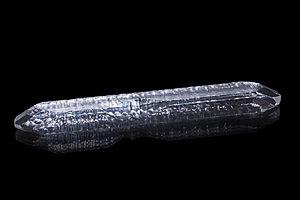
Mono cristal quartz artificiel fabriqué par méthode hydrothermale. Taille
Les faux minéraux et fossiles sont des minéraux et fossiles non naturels, fabriqués par l'homme. Il peut s'agir soit d'un minéral ou fossile naturel transformé par l'homme pour en faire un autre, soit d'un minéral ou fossile entièrement artificiel. On parle aussi de faux lorsque l'appellation n'est pas la bonne : synonymies, fausse appellation. En résumé, il s'agit d'une imitation non délictuelle quand l'objet en porte la précision, ou de contrefaçon quand aucune précision n'est donnée.
Le quartz est une espèce minérale du groupe des silicates, sous-groupe des tectosilicates, composé de dioxyde de silicium, ou silice, de formule chimique SiO₂, avec des traces de différents éléments tels que Al, Li, B, Fe, Mg, Ca, Ti, Rb, Na, OH.
Un monocristal ou matériau monocristallin est un matériau solide constitué d'un unique cristal, formé à partir d’un seul germe. A l'opposé, un polycristal ou matériau polycristallin, est constitué lui d'une multitude de petits cristaux de taille et d'orientation variées.
La médaille de cristal du CNRS, créée en 1992 sous le simple nom de Cristal, « récompense celles et ceux qui, par leur créativité, leur maîtrise technique et leur sens de l'innovation, contribuent aux côtés des chercheurs à l'avancée des savoirs et à l'excellence de la recherche française ».